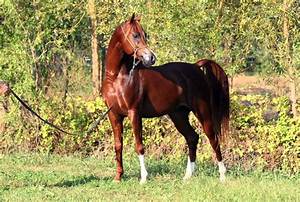
Label: cavallo